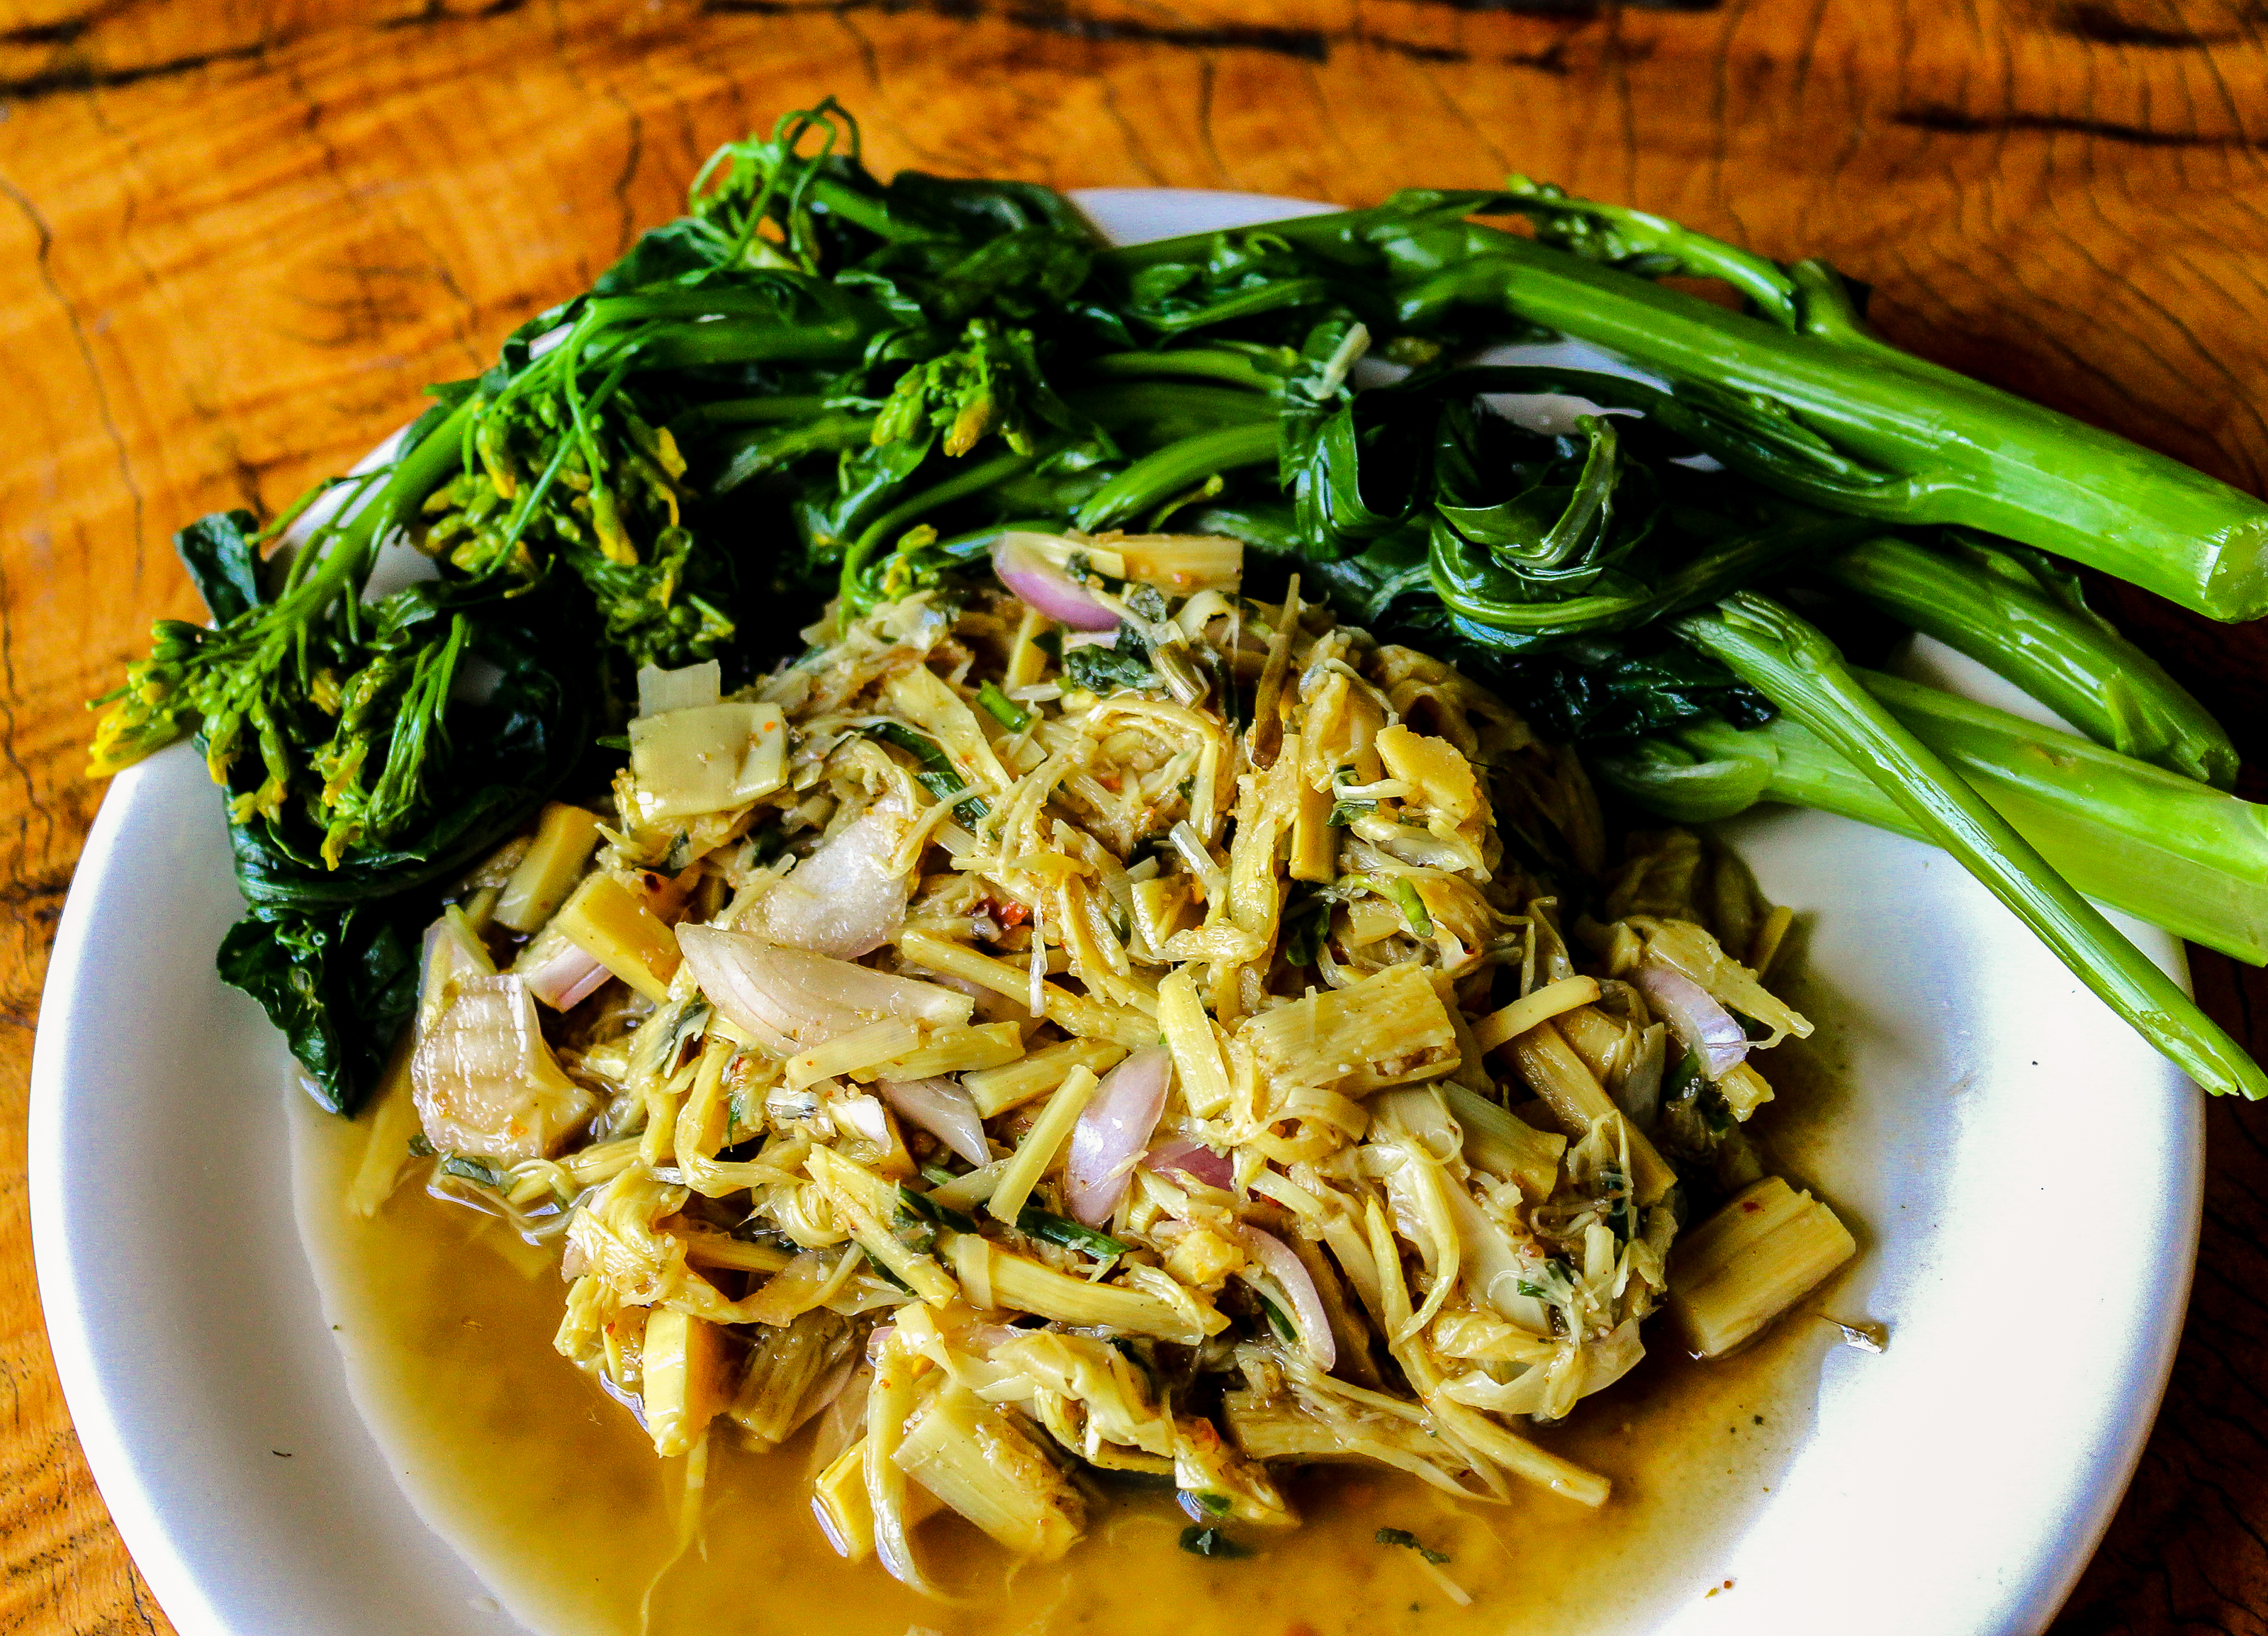
food, cuisine, thai, chili, spicy, vegetable, herb, meat, gourmet, ingredient, sauce, recipe, pepper, delicious, salad, curry, thailand, hot, culture, dinner, dish, restaurant, meal, rice, healthy, appetizer, cooking, lunch, eat, asia, vegetarian food, leaf vegetable, thai food, asian food, phat si io, chinese food, southeast asian food